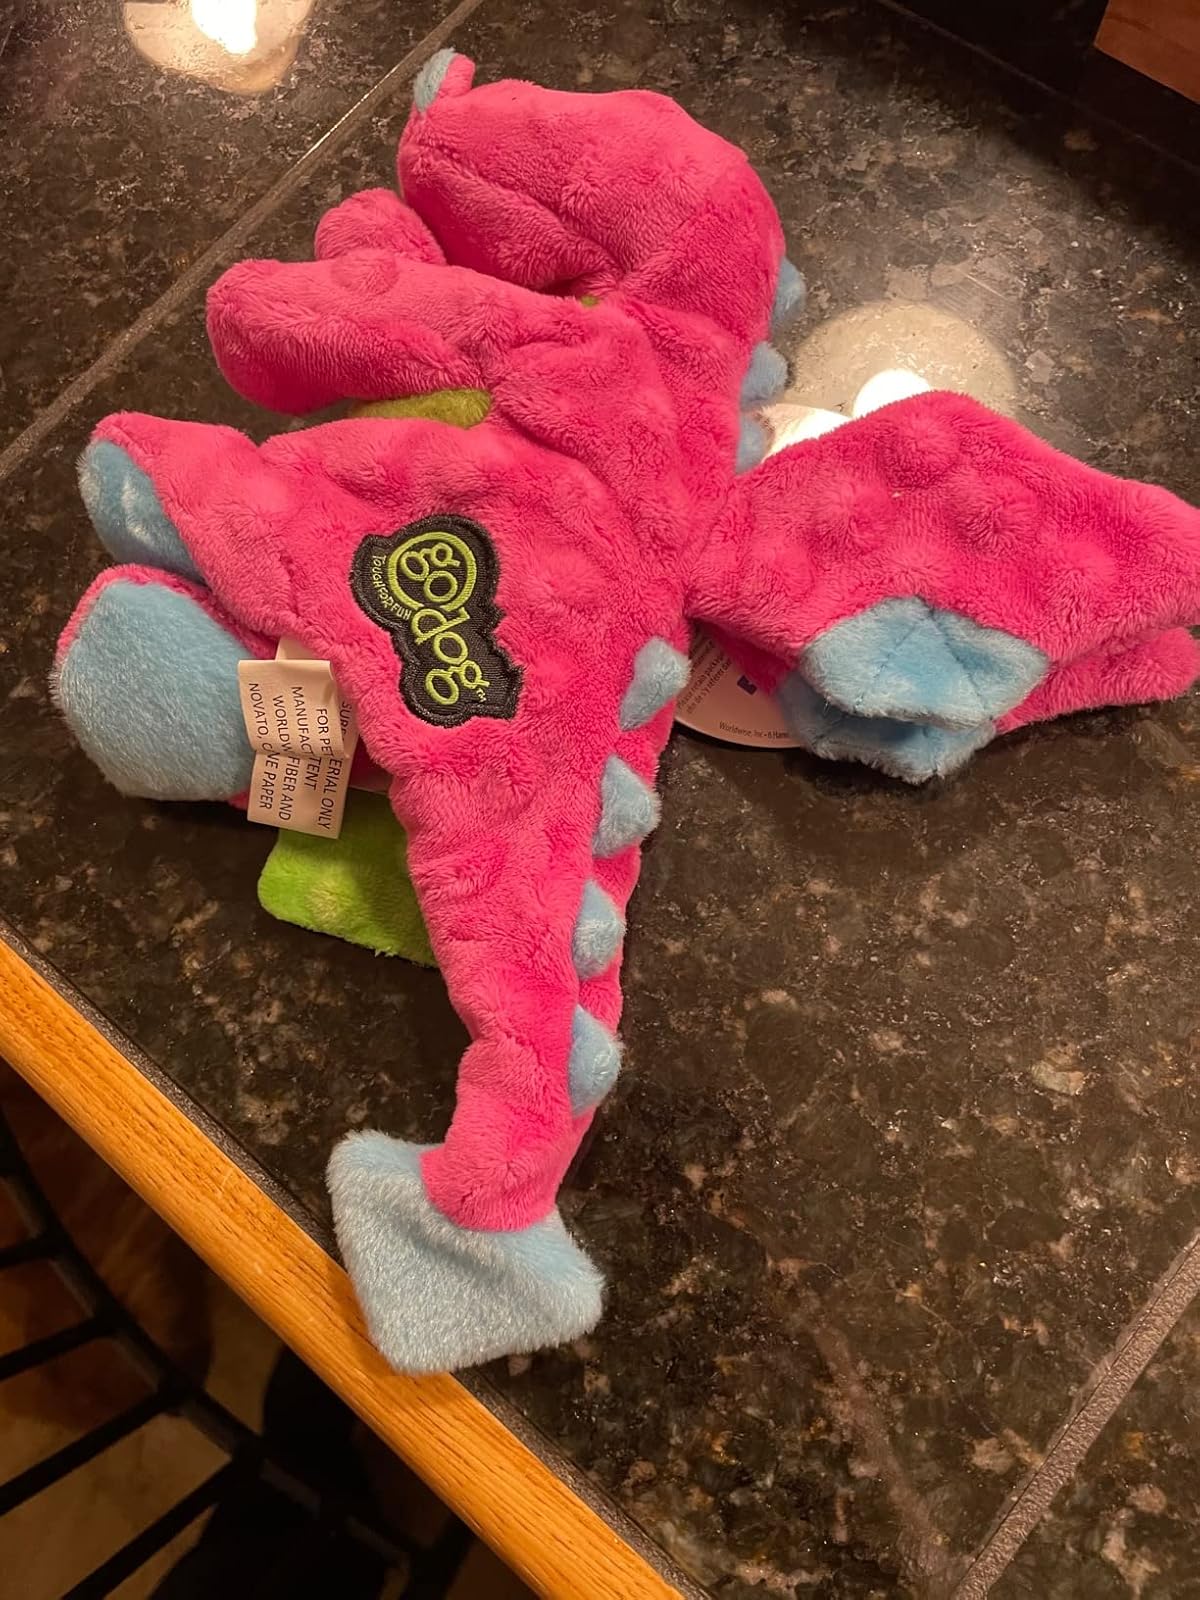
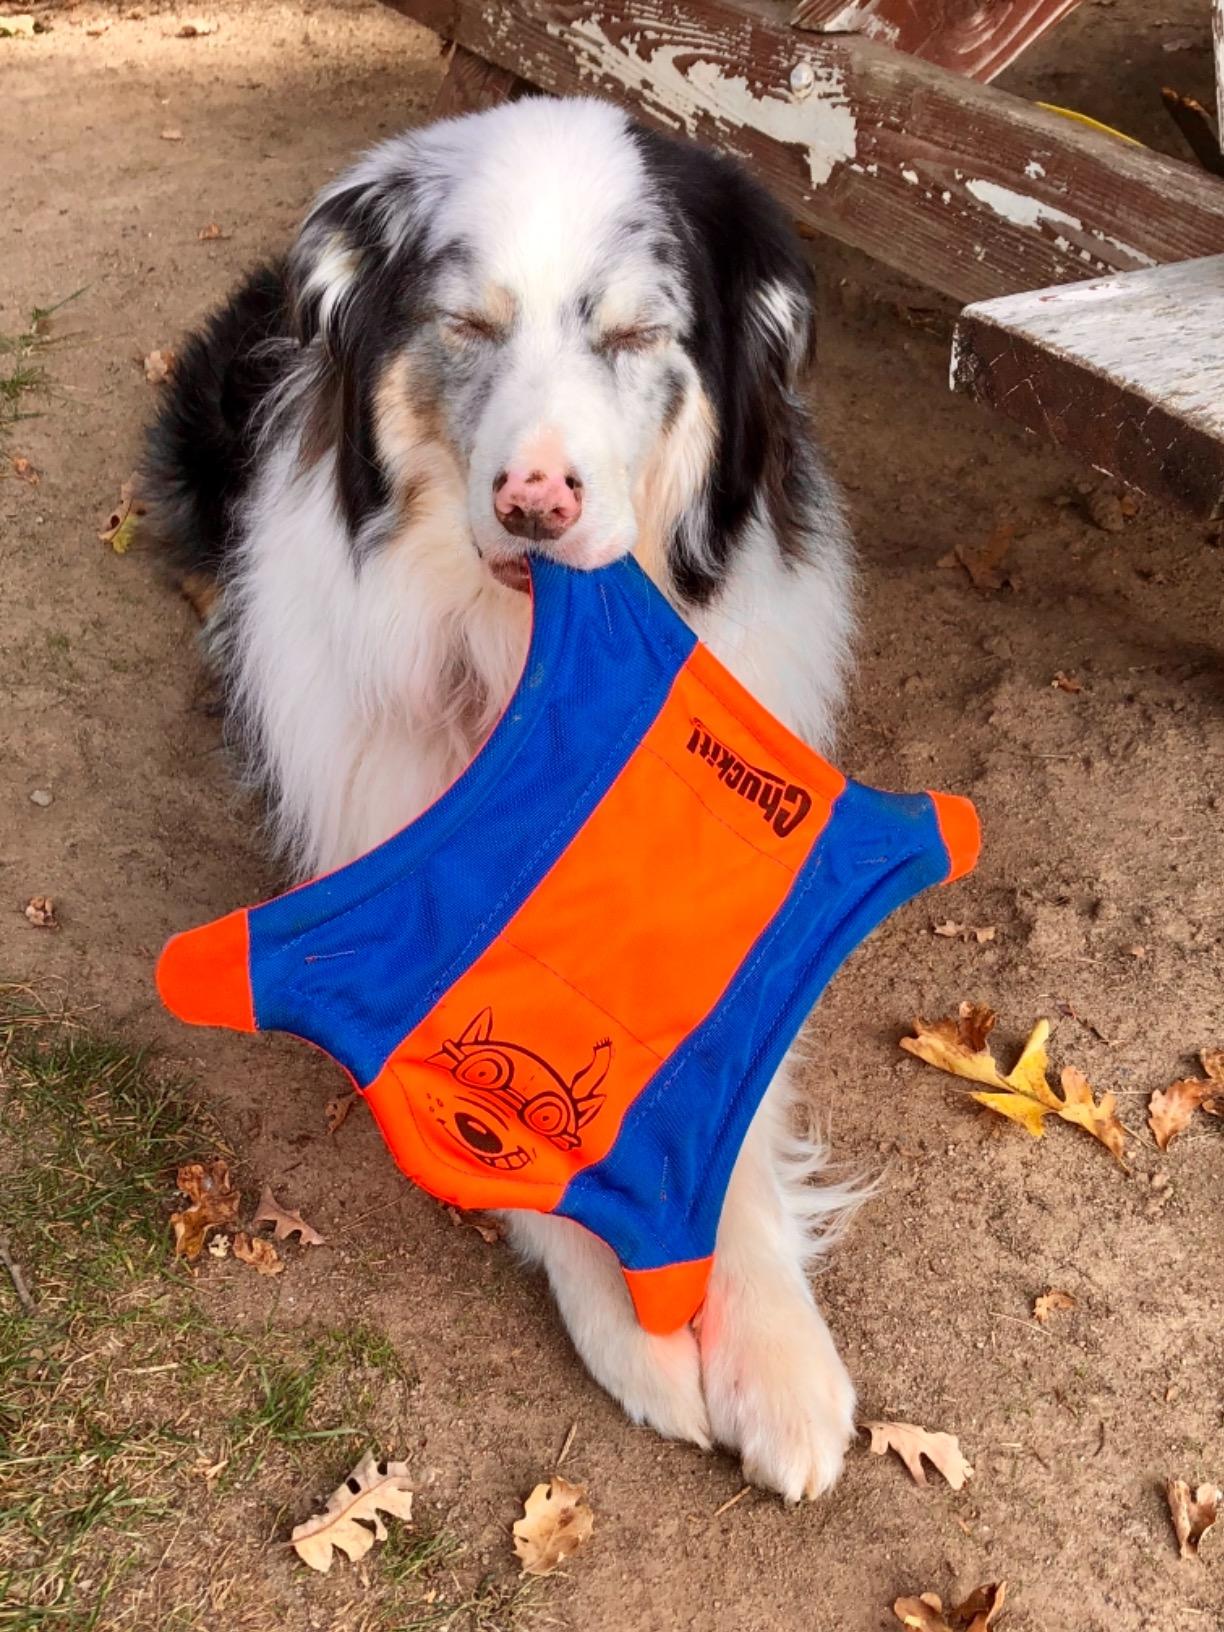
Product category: items_toy
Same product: no